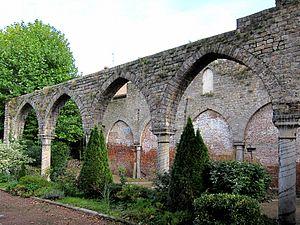
Les ruines de l'église des Récollets à Béthune (Pas-de-Calais).
Cet article décrit l'histoire de Béthune, commune française située dans le département du Pas-de-Calais et la région Nord-Pas-de-Calais.
Béthune est une commune française située dans le département du Pas-de-Calais en région Hauts-de-France.